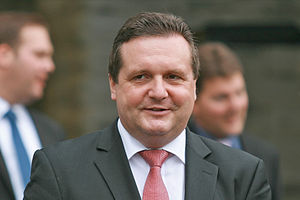
Stefan Mappus
Stefan Mappus er en tysk politiker, der fra 10. februar 2010 til 12. maj 2011 var ministerpræsident i Baden-Württemberg, valgt for CDU. Fra 2009 til 2011 var han desuden formand for CDU i Baden-Württemberg.